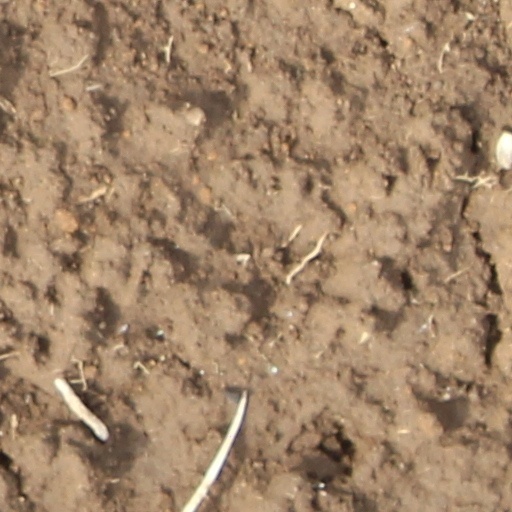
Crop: wheat